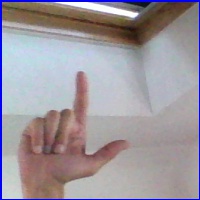
Letra: L